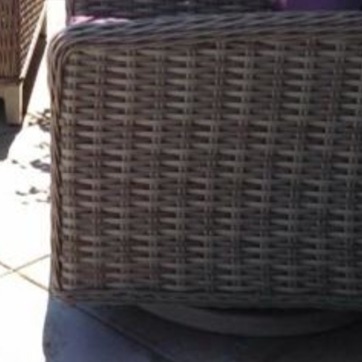
Material: other